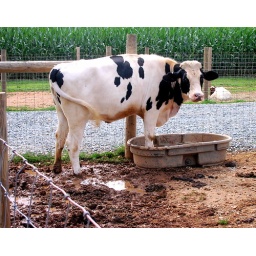
A cow gets some water and cools of its feet at the Kilby Dairy Farm near Rising Sun, Md.